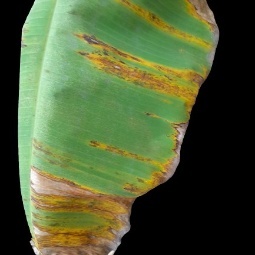
Label: Potassium